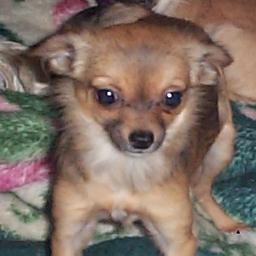
Animal: dogs